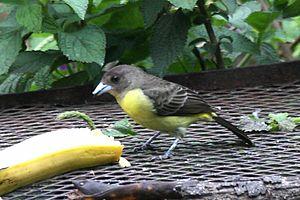
Le Tangara à dos citron est une espèce de passereaux de la famille des Thraupidae.